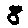
Label: 8